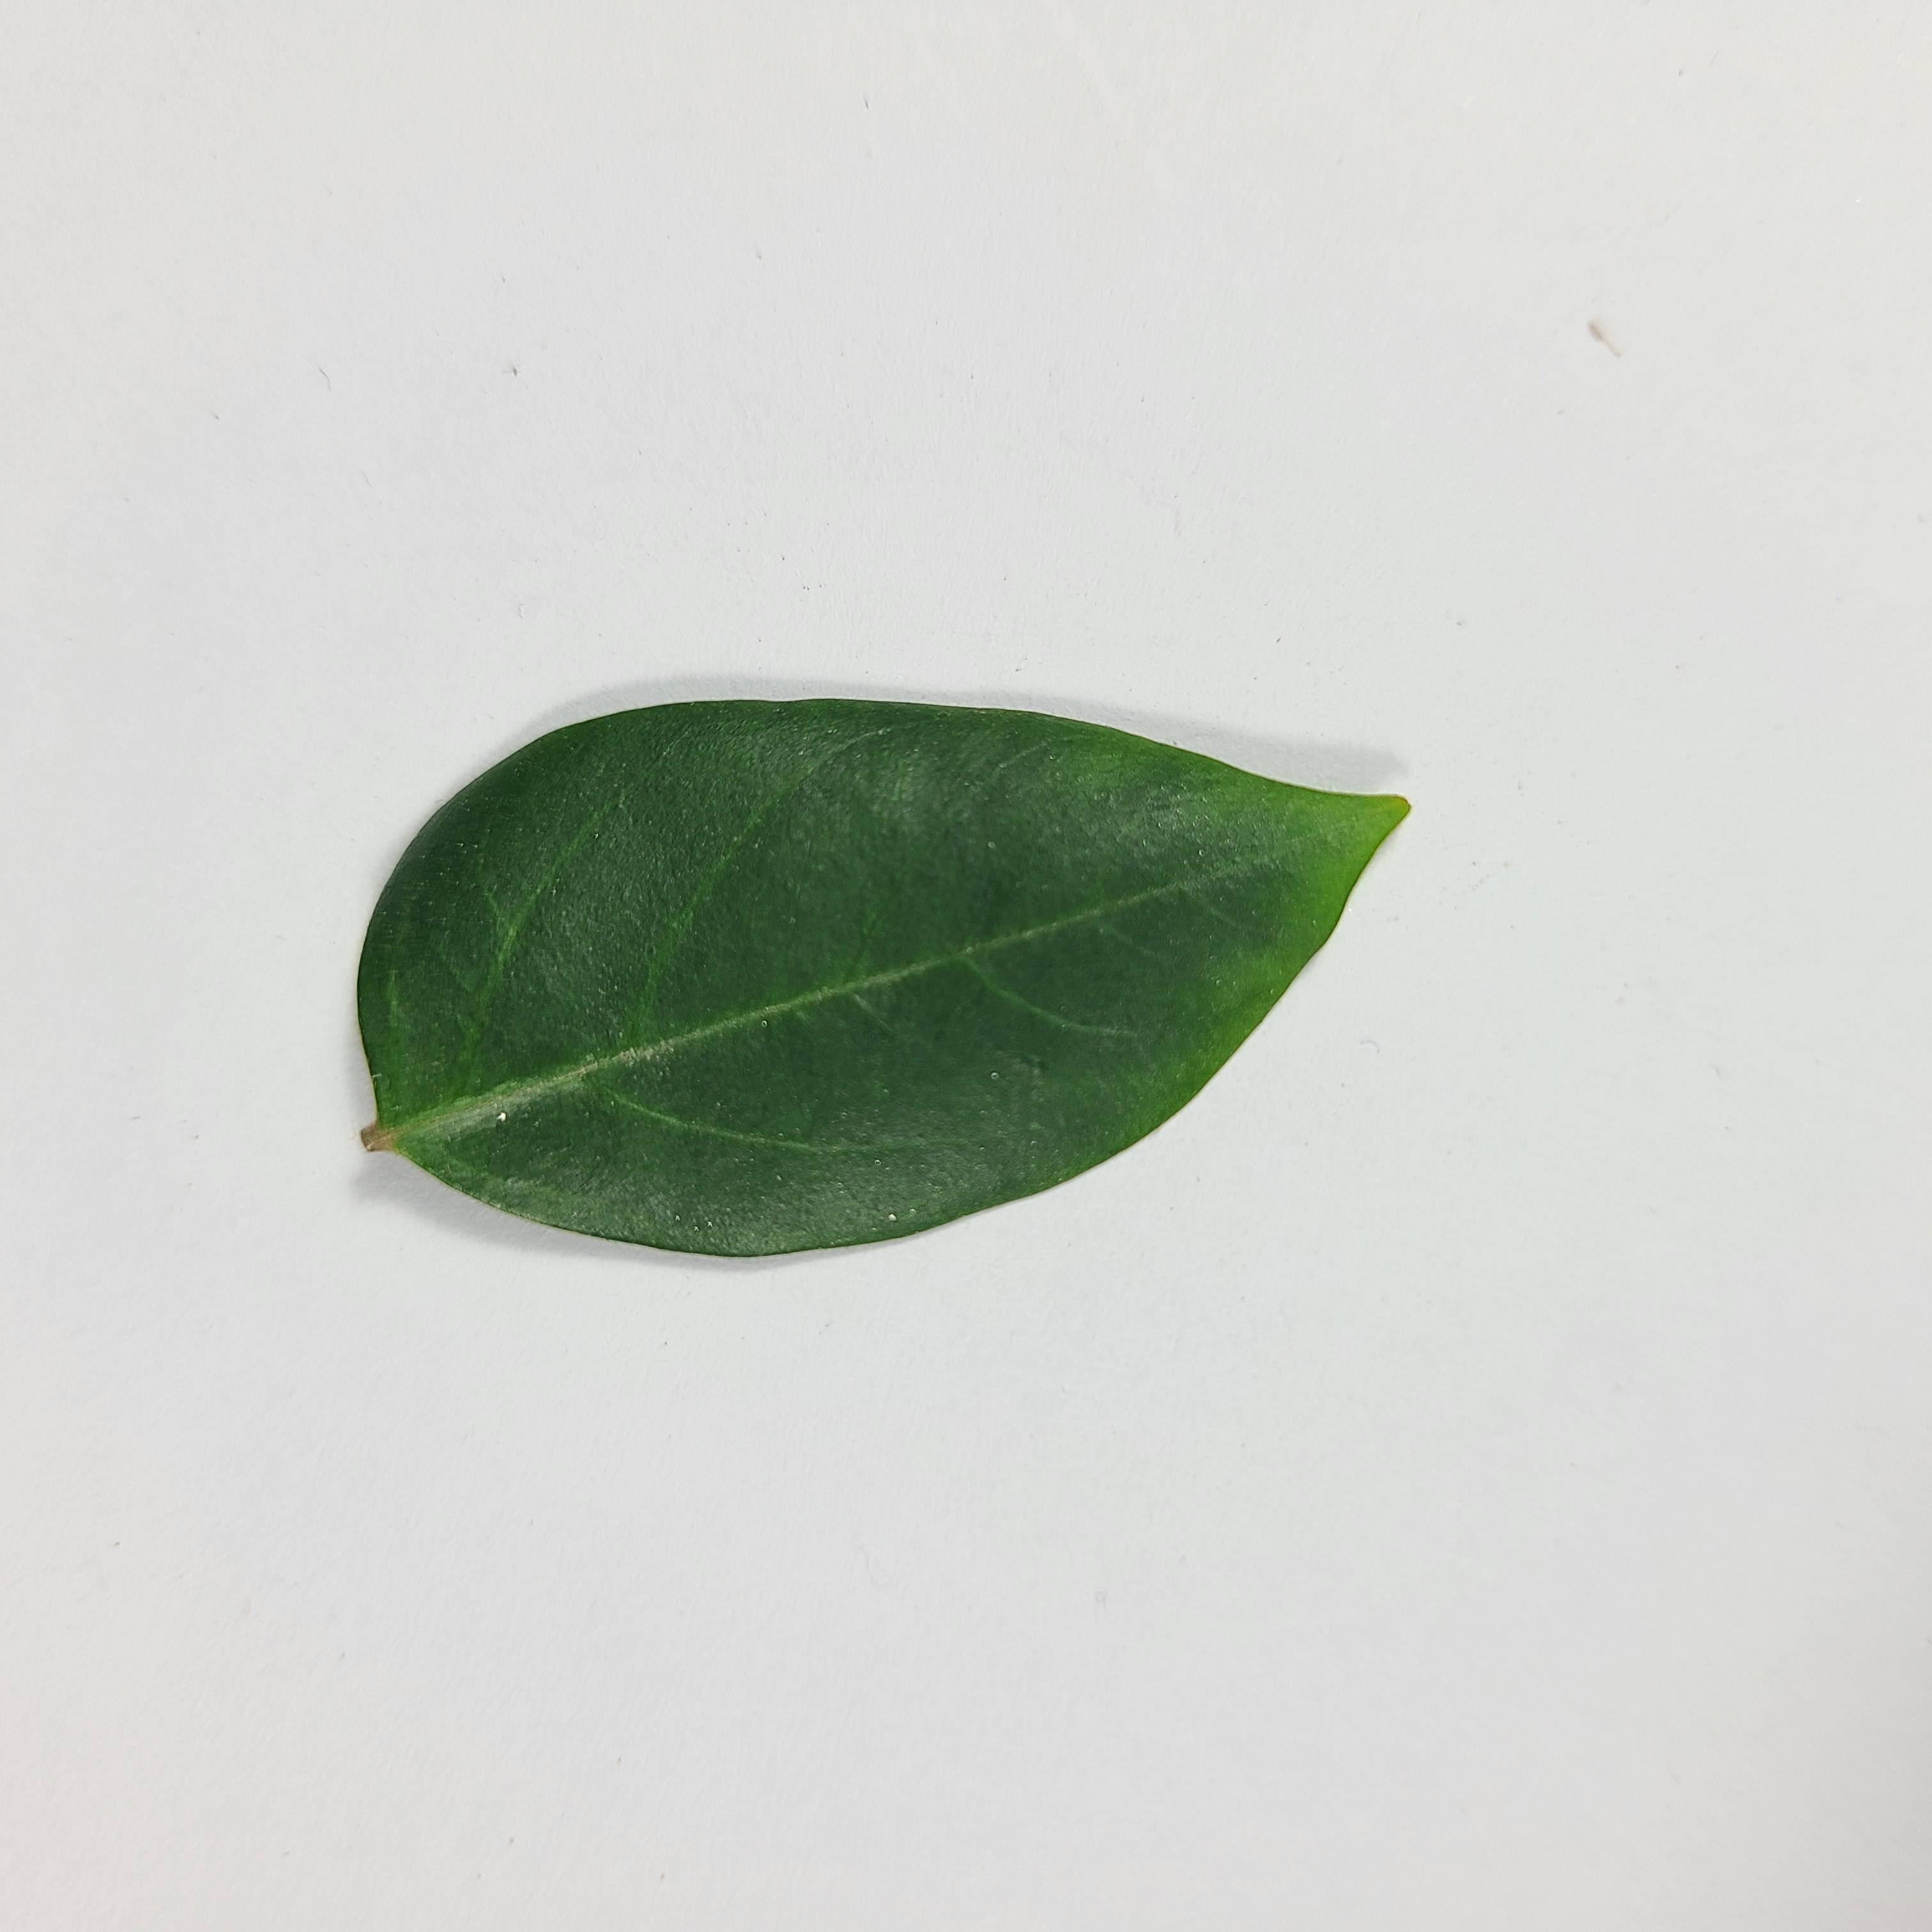
Label: Healthy Leaves